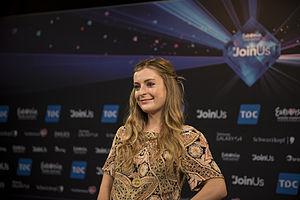
Le Royaume-Uni a annoncé le 1ᵉʳ octobre 2013 sa participation au Concours Eurovision de la chanson 2014 à Copenhague, au Danemark.